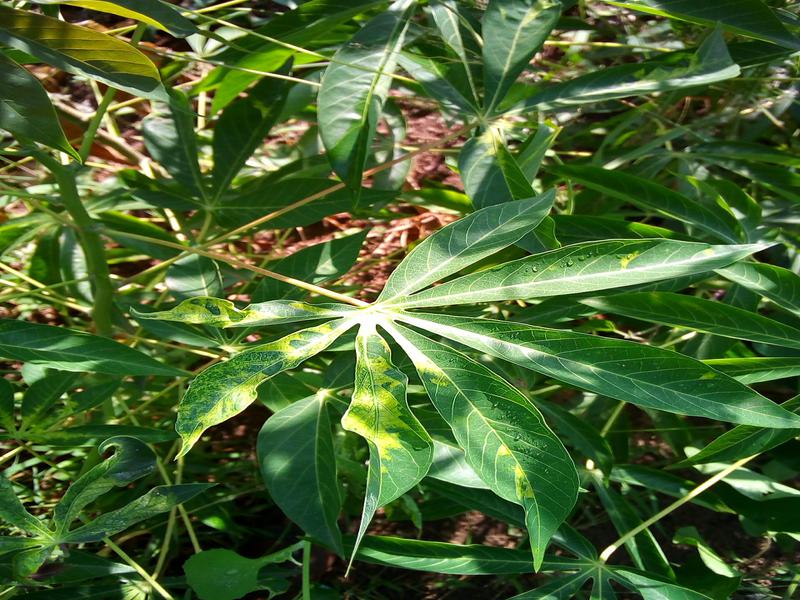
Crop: cassava
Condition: mosaic_disease